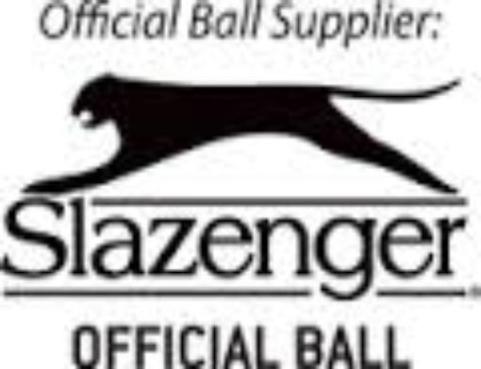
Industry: Sports